Boulogne-sur-Mer

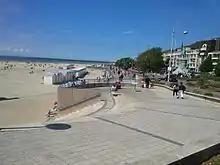
The beachfront

On 22 May 1940 during the Battle of France, two British Guards battalions and some pioneers attempted to defend Boulogne against an attack by the German 2nd Panzer Division. Despite fierce fighting, the British were overwhelmed and the survivors were evacuated by Royal Navy destroyers while under direct German gunfire. On 15 June 1944, 297 aircraft (155 Avro Lancasters, 130 Handley Page Halifaxes, and 12 De Havilland Mosquitos) of the Royal Air Force bombed Boulogne harbour to suppress German naval activity following D-Day. Some of the Lancasters carried Tallboy bombs and the harbour and the surrounding area were completely destroyed. In August 1944 the town was declared a "fortress" by Adolf Hitler but it succumbed to Operation Wellhit, the assault and liberation by the 3rd Canadian Infantry Division in September. In one incident, a French civilian guided the Canadians to a "secret passage" leading into the walled old town and by-passing the German defenders.